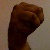
The image shows a hand gesture representing the letter 'M' in Indian Sign Language.